Belarus–Latvia relations

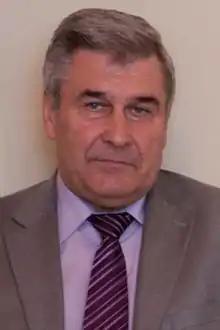
Alexander Gerasimenko (seen here) previously served as the first Mayor of Minsk.

At the beginning of 2017, 3,034 citizens of Belarus lived in Latvia. In total, 69,298 ethnic Belarusians live in Latvia, making them the second largest national minority in the country (about 3.3% of the population). Since Perestroika, various organisations of the Belarusian diaspora have been created, the oldest one being "Svitanak" , established in 1988. Following the wave of political refugees from Belarus after the brutal crackdown of the 2020–2021 Belarusian protests, another organisation, "Supolka" , was established.